1975 World Sportscar Championship

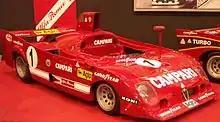
Alfa Romeo won the 1975 World Championship for Makes with the Alfa Romeo 33TT12

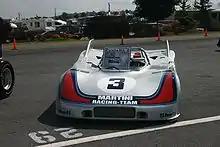
Porsche placed second in the championship with the 911 Carrera RSR and 908/3 (pictured).

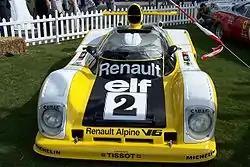
Alpine Renault placed third in the championship with the A441 & A442 (pictured).

Points towards the World Championship for Makes were awarded to the top 10 positions in each race in the order of 20-15-12-10-8-6-4-3-2-1. Points were awarded to the position gained by the highest placed car from each make with any positions filled by other cars from the same make not attracting points. No points were awarded to positions gained by cars other than Group 5 Sports Cars and Group 4 Special GT Cars.